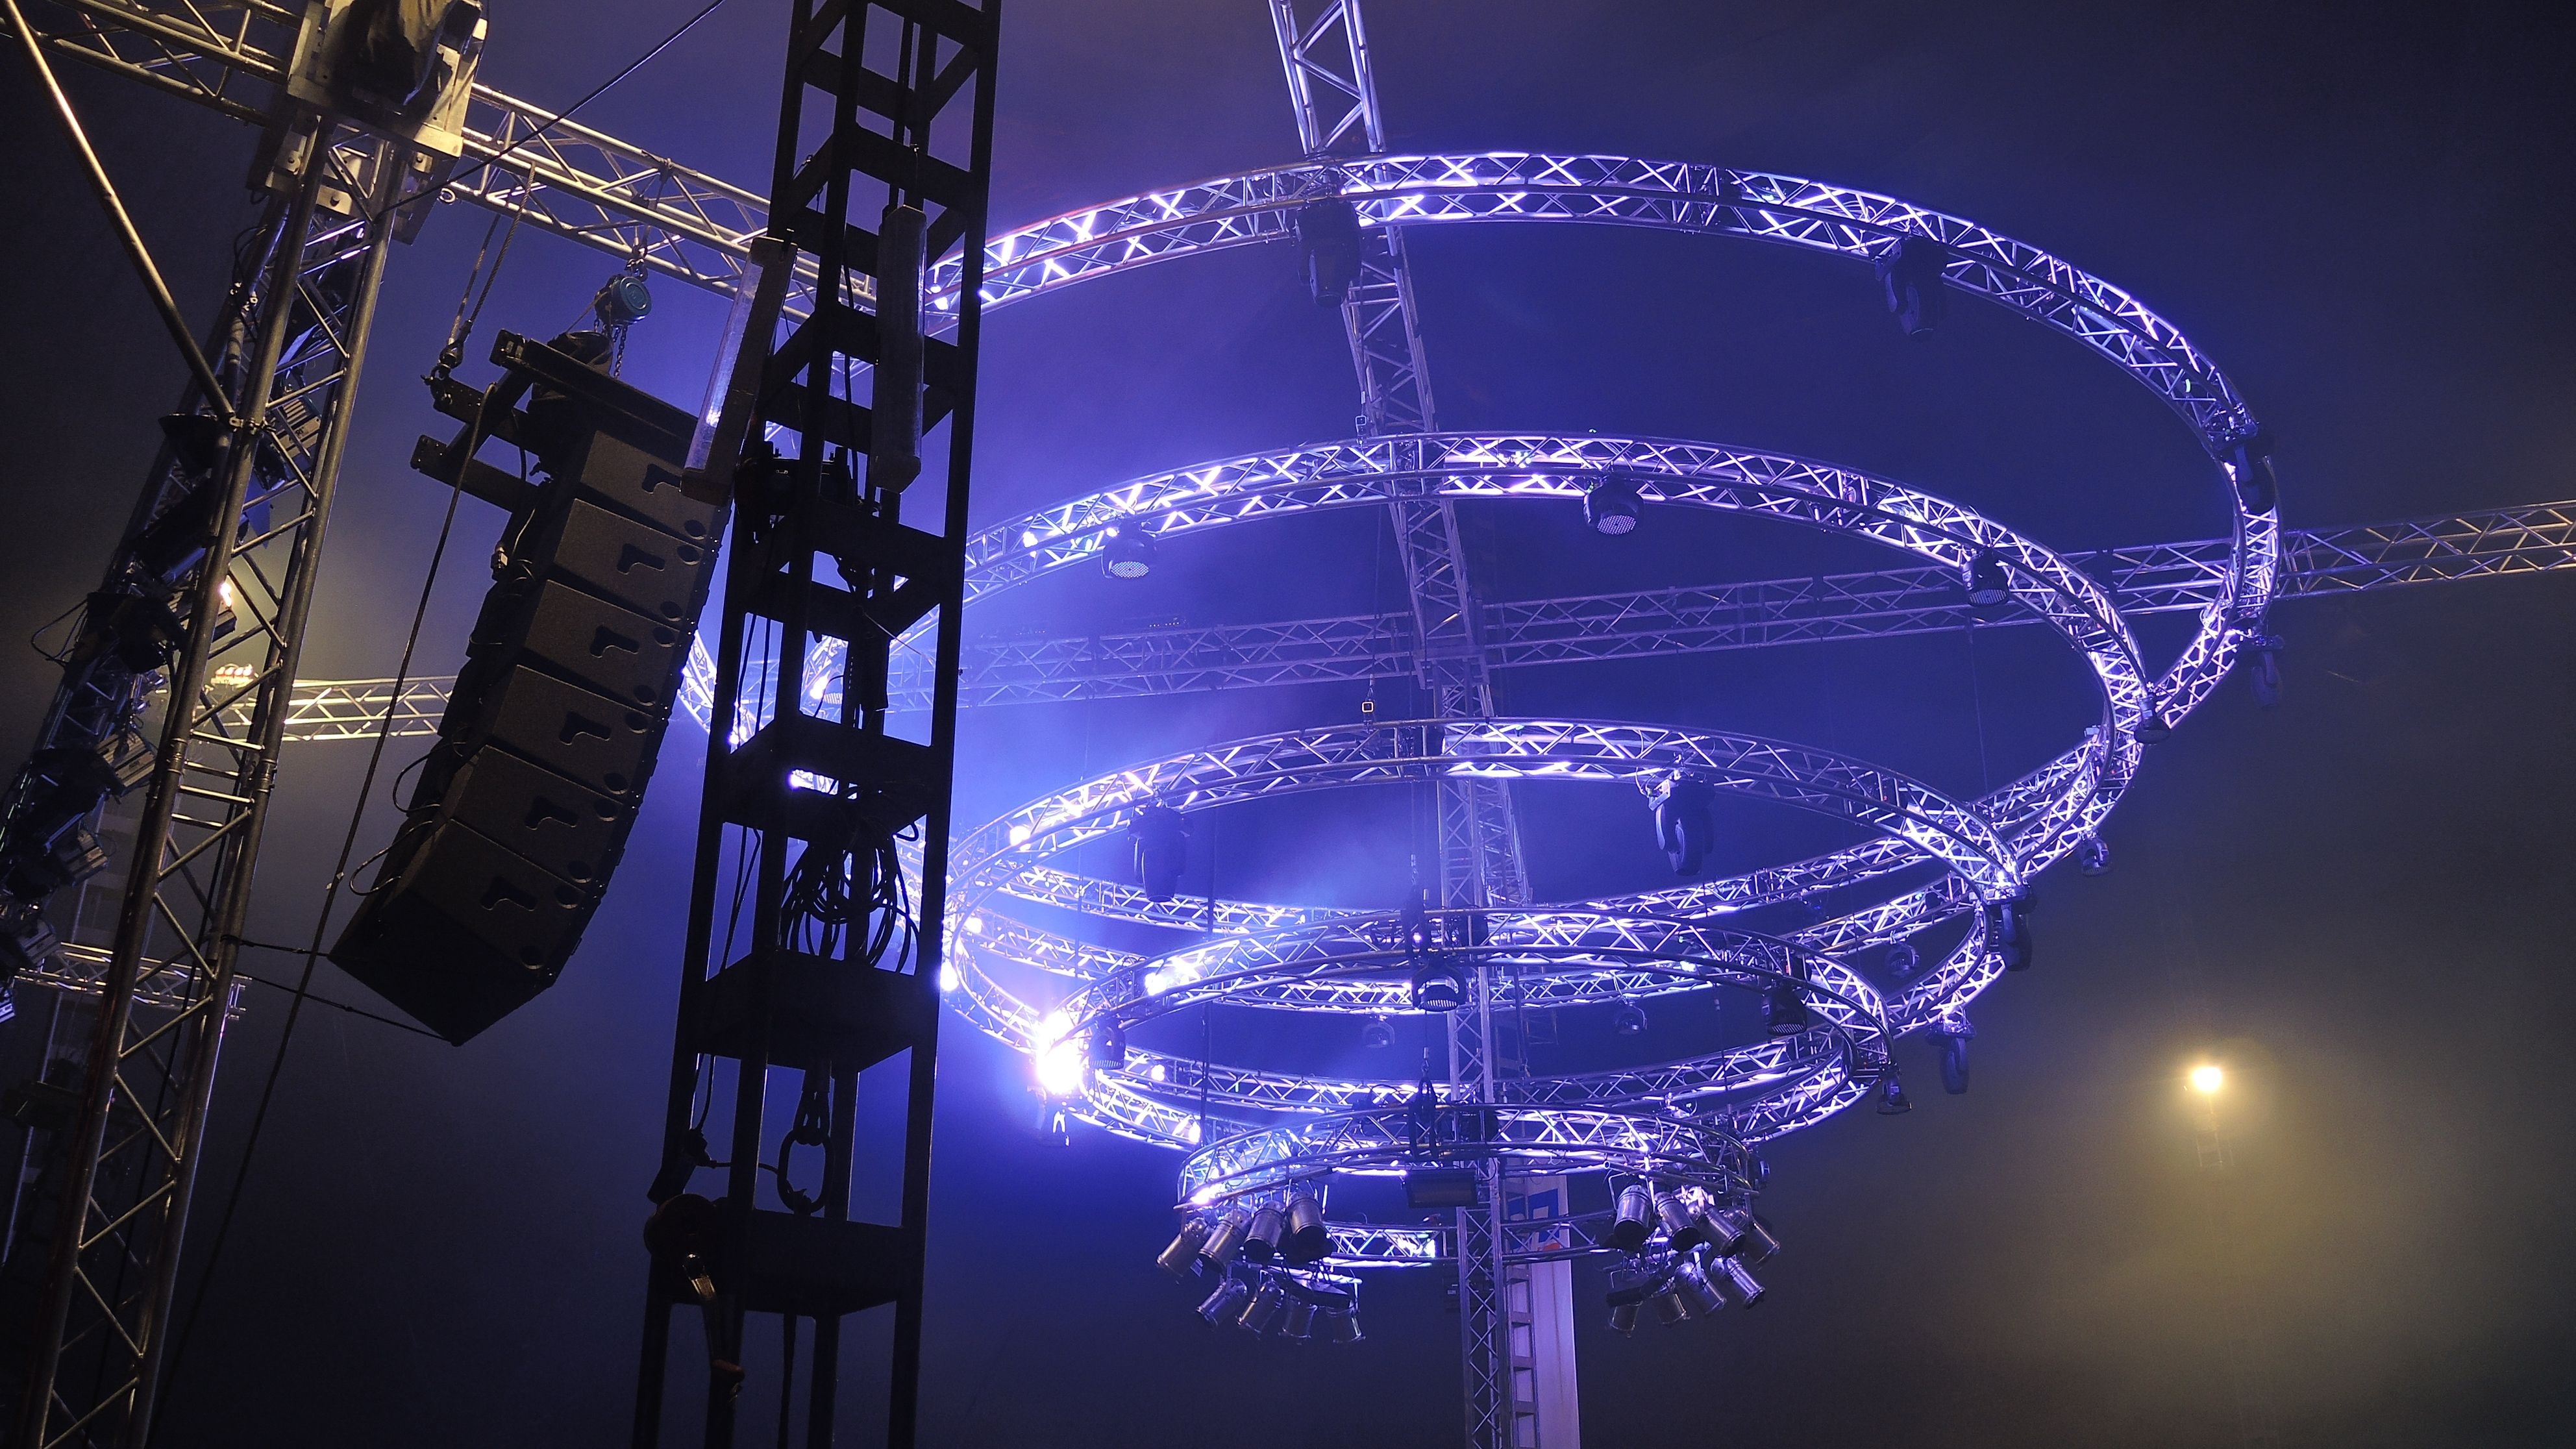
light, night, ferris wheel, street light, electricity, lighting, dj, stage, event, tourist attraction, effects, disco, light effects